Chliaria othona

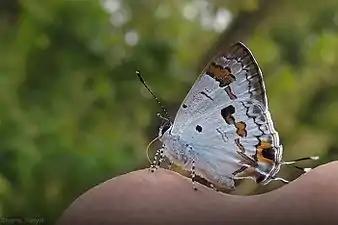
In Gorumara National Park, West Bengal

The orchid tit is found in Bangladesh, India, Myanmar, Thailand, Laos, northern Vietnam, Peninsular Malaysia, Pulau Tioman and possibly Taiwan.